Structural engineering

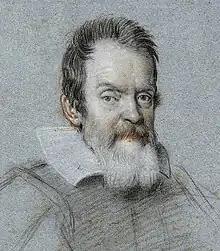
Galileo Galilei published the book "Two New Sciences" in which he examined the failure of simple structures.

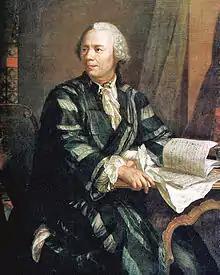
Leonhard Euler developed the theory of buckling of columns.

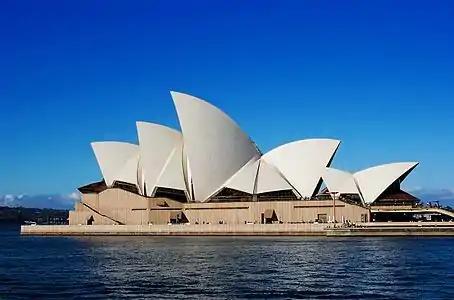
Sydney Opera House, designed by Architect Jørn Utzon and structural design by Ove Arup & Partners

The history of structural engineering contains many collapses and failures. Sometimes this is due to obvious negligence, as in the case of the Pétion-Ville school collapse, in which Rev. Fortin Augustin "" constructed the building all by himself, saying he didn't need an engineer as he had good knowledge of construction"" following a partial collapse of the three-story schoolhouse that sent neighbors fleeing. The final collapse killed 94 people, mostly children.